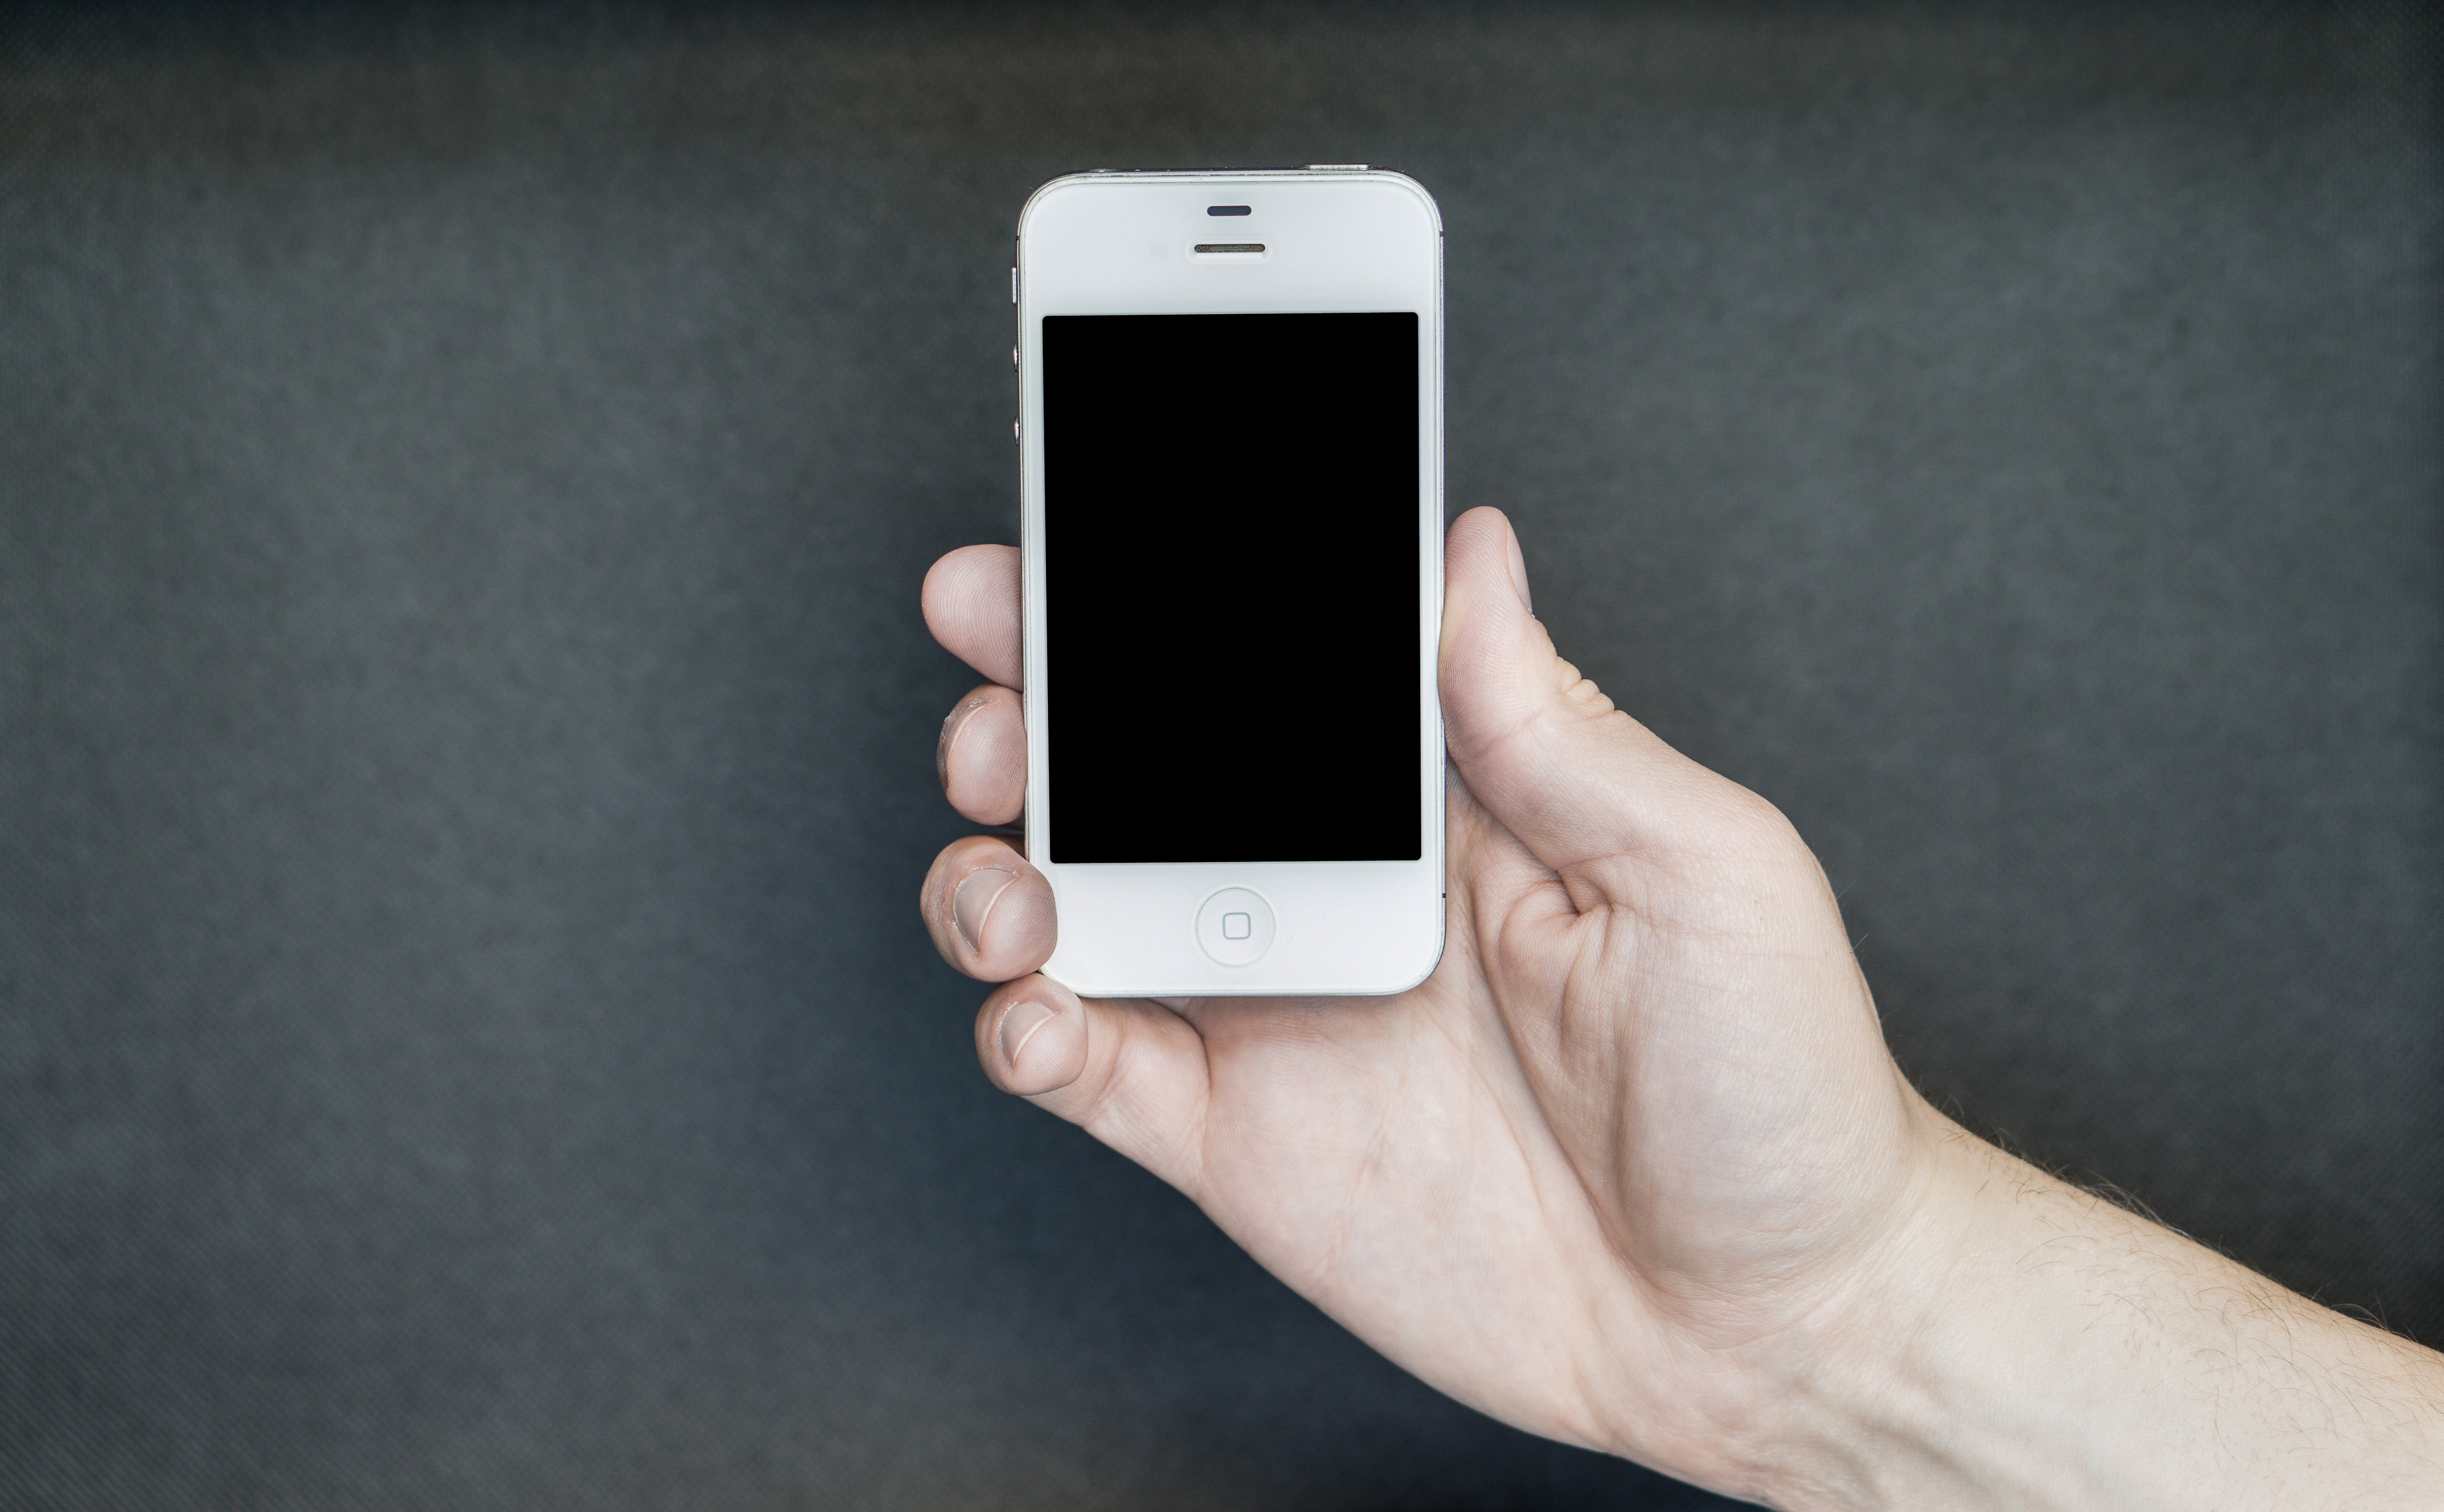
iphone, smartphone, hand, screen, apple, man, technology, white, internet, finger, phone, telephone, communication, gadget, business, mobile phone, holding, modern, device, social media, product, electronics, display, call, large, contact, dark background, wireless, copyspace, 4s, product design, electronic device, portable communications device, communication device, feature phone, cellular network, portable computers